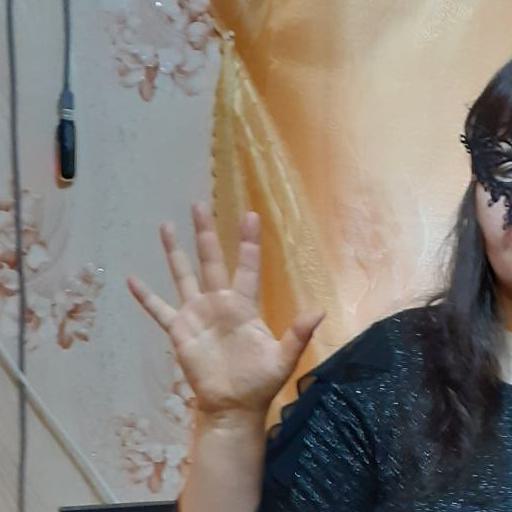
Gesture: palm